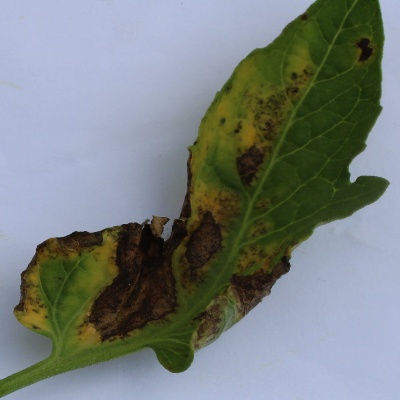
Crop: Tomato
Condition: septoria leaf spot